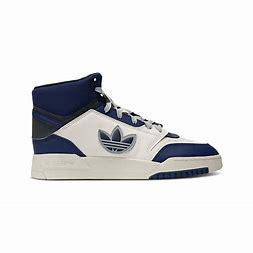
Brand: adidas
Model: Drop Step XL Skate